Finland–NATO relations

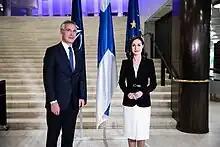
NATO Secretary General Jens Stoltenberg with Finnish Prime Minister Sanna Marin in Helsinki, Finland on 25 October 2021

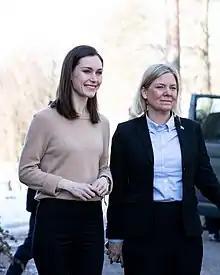
Finnish Prime Minister Sanna Marin with Swedish Prime Minister Magdalena Andersson in Helsinki, Finland on 5 March 2022

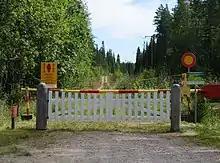
A simple white fence with a red and yellow gate behind it set across a dirt path in a green forest.

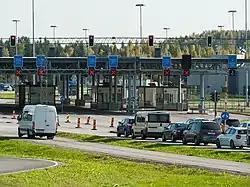
The car traffic on the Finnish side at the Nuijamaa Border Crossing Point in Nuijamaa, Lappeenranta, South Karelia, in September 2017

In April 2014, while Carl Haglund was Defence Minister, the government announced that it was negotiating a on Finland's readiness to receive military assistance and to aid NATO in equipment maintenance. He emphasized that this memorandum was not a step toward membership. The agreement, signed in September 2014, allows NATO and Finland to hold joint exercises on Finnish soil and permits assistance from NATO members in situations such as "disasters, disruptions, and threats to security". As such, Finland (and Sweden) participated in the 2015 NATO-led Arctic Challenge Exercise.